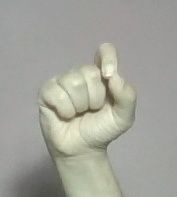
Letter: fa